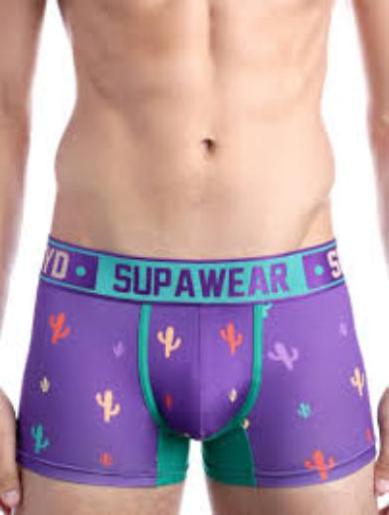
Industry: Clothes